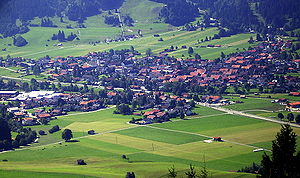
Unterammergau
Unterammergau er en kommune i Landkreis Garmisch-Partenkirchen i Regierungsbezirk Oberbayern i den tyske delstat Bayern. Den er administrationsby i Verwaltungsgemeinschaft Unterammergau. Kommunen ligger i Ammertal ved floden Ammer/Amper.